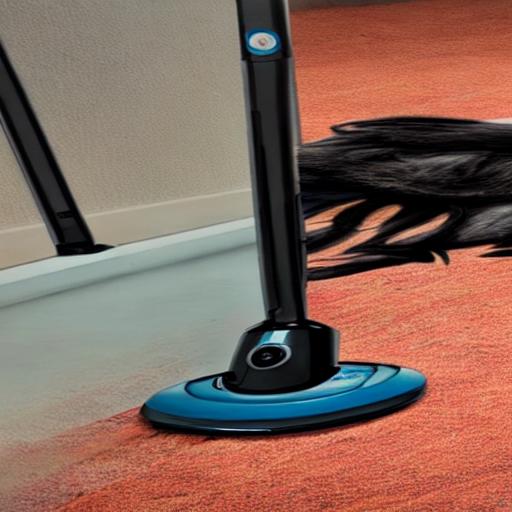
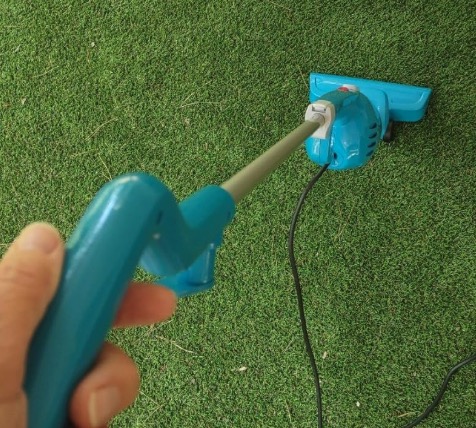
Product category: items_vacuum
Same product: no